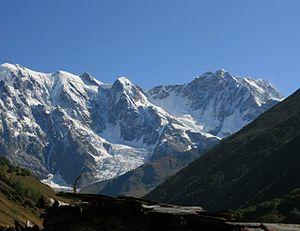
Le mont Chkhara, 5 193 m, est un sommet du Grand Caucase, sur la frontière entre la Géorgie et la Russie. C'est le point culminant de la Géorgie, et le troisième plus haut sommet du Caucase. Il est situé dans la région de la Svanétie, le long de la frontière russe, à 88 km au nord de la ville de Kutaisi, seconde ville de Géorgie. Le sommet se trouve dans la partie centrale de la chaîne du Grand Caucase, au sud-est du mont Elbrouz.